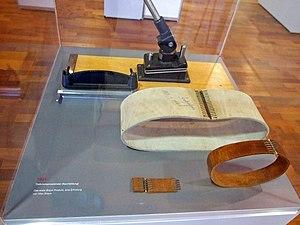
Wilhelm Max Braun, communément Max Braun, né le 25 octobre 1890 à Schillgallen et mort le 6 novembre 1951 à Francfort-sur-le-Main est un ingénieur, inventeur et entrepreneur allemand. Il est le fondateur de ce qui est aujourd'hui la multinationale Braun.